Kamuzu Stadium

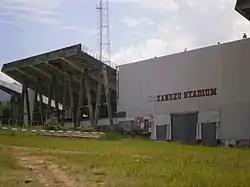
Exterior of the stadium

The Kamuzu Stadium is a multi-purpose stadium in Blantyre, Malawi. It is currently used mostly for football matches. The stadium holds 65,000 people. This can be limited for safety reasons. Big Bullets and Be Forward Wanderers are tenants.